The Batman/Tarzan Adventure Hour

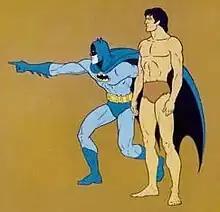
Screen capture

The Batman/Tarzan Adventure Hour is a Filmation animated series that ran on CBS during the 1977–1978 television season. It consisted of the second season of "Tarzan, Lord of the Jungle" (six new episodes combined with reruns from the first season), and reruns of "The New Adventures of Batman" aired together.